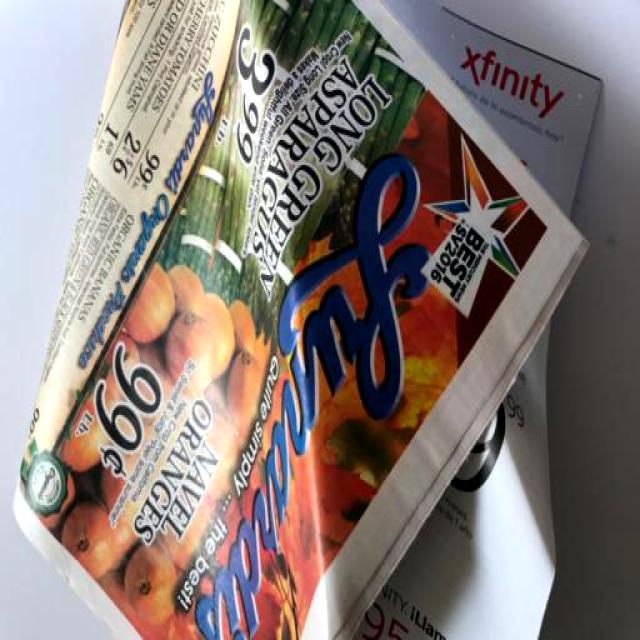
Label: Paper